Jozef Tiso

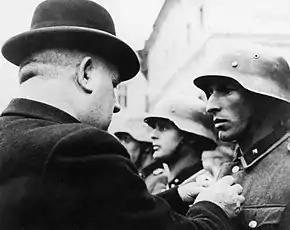
Jozef Tiso decorates German soldiers in Banská Bystrica in Slovakia, who had fought the Slovak National Uprising in 1944

At the Salzburg Conference on 28 July 1940, an agreement was reached to establish a National Socialist regime in Slovakia. Tuka attended the conference, as did Hitler, Tiso, Joachim von Ribbentrop, Alexander Mach (head of the Hlinka Guards), and Franz Karmasin, head of the local Carpathian German minority. As a result of the conference, two state agencies were created to deal with "Jewish affairs". The "Salzburg Summit" resulted in closer collaboration with Germany, and in Tuka and other political leaders increasing their powers at the expense of Tiso's original concept of a Catholic corporate state. The agreement called for dual command by the Slovak People's Party and the Hlinka Guard (HSĽS), and also an acceleration in Slovakia's anti-Jewish policies. The Nazi government appointed "Sturmabteilung" leader Manfred von Killinger as the German representative in Slovakia. Tiso however accepted these changes in subsequent conversation with Hitler. SS Officer Dieter Wisliceny was dispatched to Slovakia to act as an "adviser" on Jewish issues. The Party under Tiso and Tuka's leadership aligned itself with Nazi policy by implementing anti-semitic legislation in Slovakia. The main act was the Jewish Code, under which Jews in Slovakia could not own any real estate or luxury goods, were excluded from public office and free occupations, could not participate in sport or cultural events, were excluded from secondary schools and universities, and were required to wear the Star of David in public. Tiso himself had anti-semitic views (as his earlier journalism made clear) which were widespread in Slovakia.